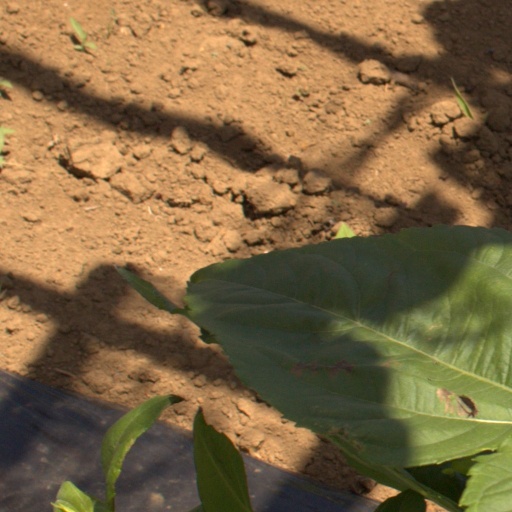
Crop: Jerusalem artichoke